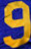
Number: 9